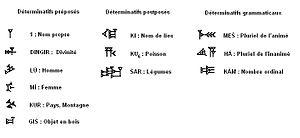
L’écriture cunéiforme est un système d'écriture complet mis au point en Basse Mésopotamie entre 3400 et 3300 av. J.-C., qui s'est par la suite répandu dans tout le Proche-Orient ancien, avant de disparaître dans les premiers siècles de l'ère chrétienne. Au départ pictographique et linéaire, la graphie de cette écriture a progressivement évolué vers des signes constitués de traits terminés en forme de « coins » ou « clous », auxquels elle doit son nom, « cunéiforme », qui lui a été donné aux XVIIIᵉ et XIXᵉ siècles. Cette écriture se pratique par incision à l'aide d'un calame sur des tablettes d'argile, ou sur une grande variété d'autres supports.